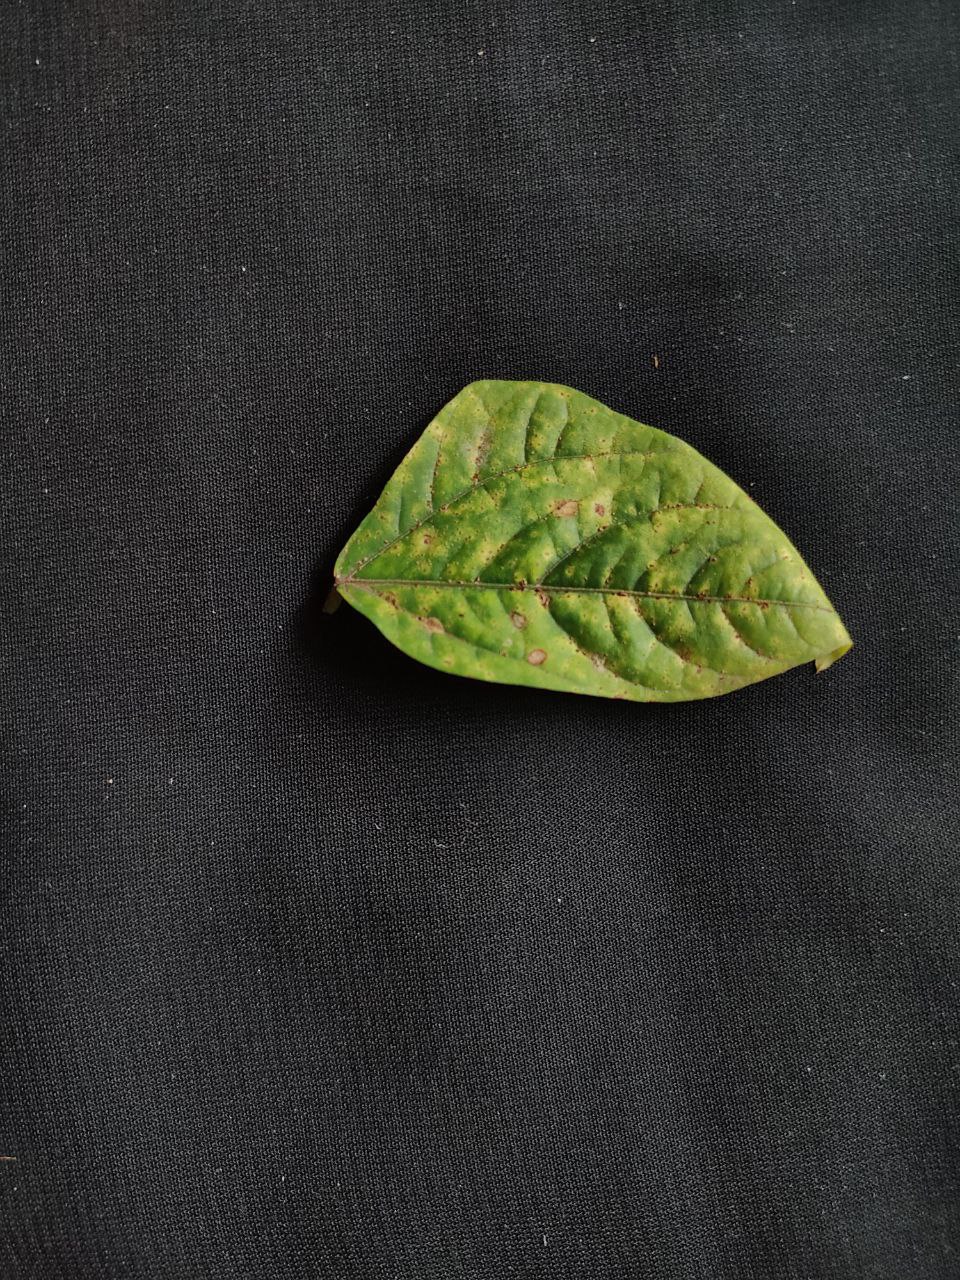
Crop: cowpea
Leaf condition: Septoria leaf spot